Örö

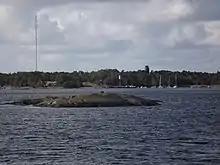
The harbour entrance

Örö is a large island in the Archipelago Sea in Finland. It is part of the municipality of Kimitoön. The island remained a military area until 2015, when it became part of the Archipelago National Park and became available to tourists.